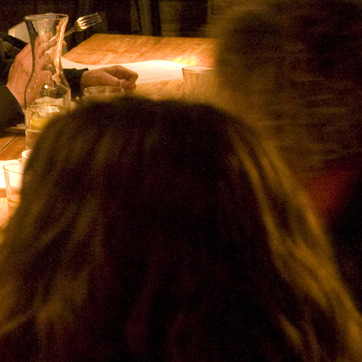
Material: hair